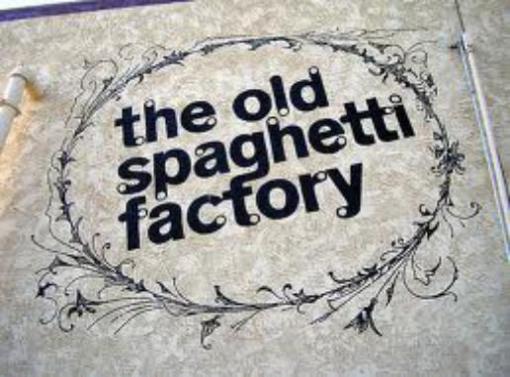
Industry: Food